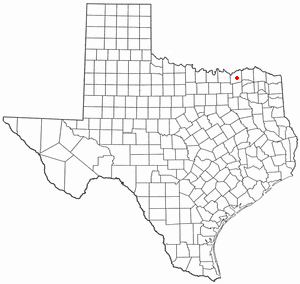
La ville américaine de Dodd City est située dans le comté de Fannin, dans l’État du Texas. Elle comptait 369 habitants lors du recensement de 2010.